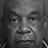
Emotion: neutral